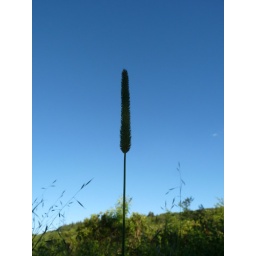
plant against a deep blue sky